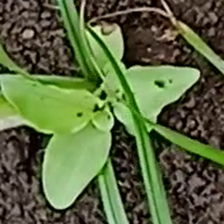
Weed species: Kena_(Commplina_benghalensio)